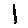
Label: 1